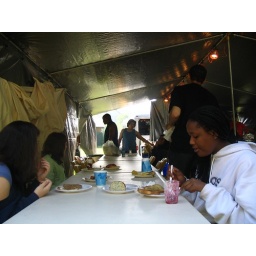
White water Trip 2006, sleeping over @ BoonsboroWhite water Trip 2006, sleeping over @ Boonsboro